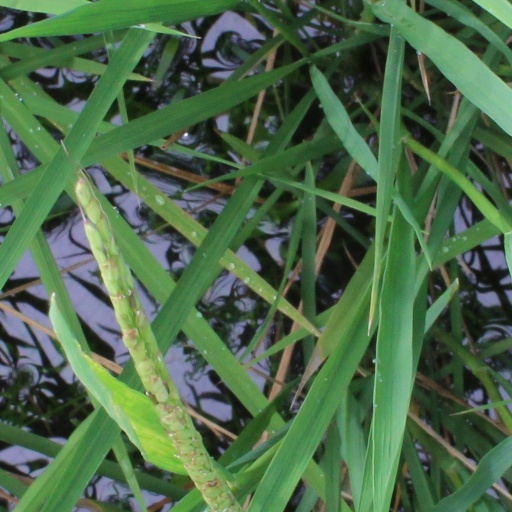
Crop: rice